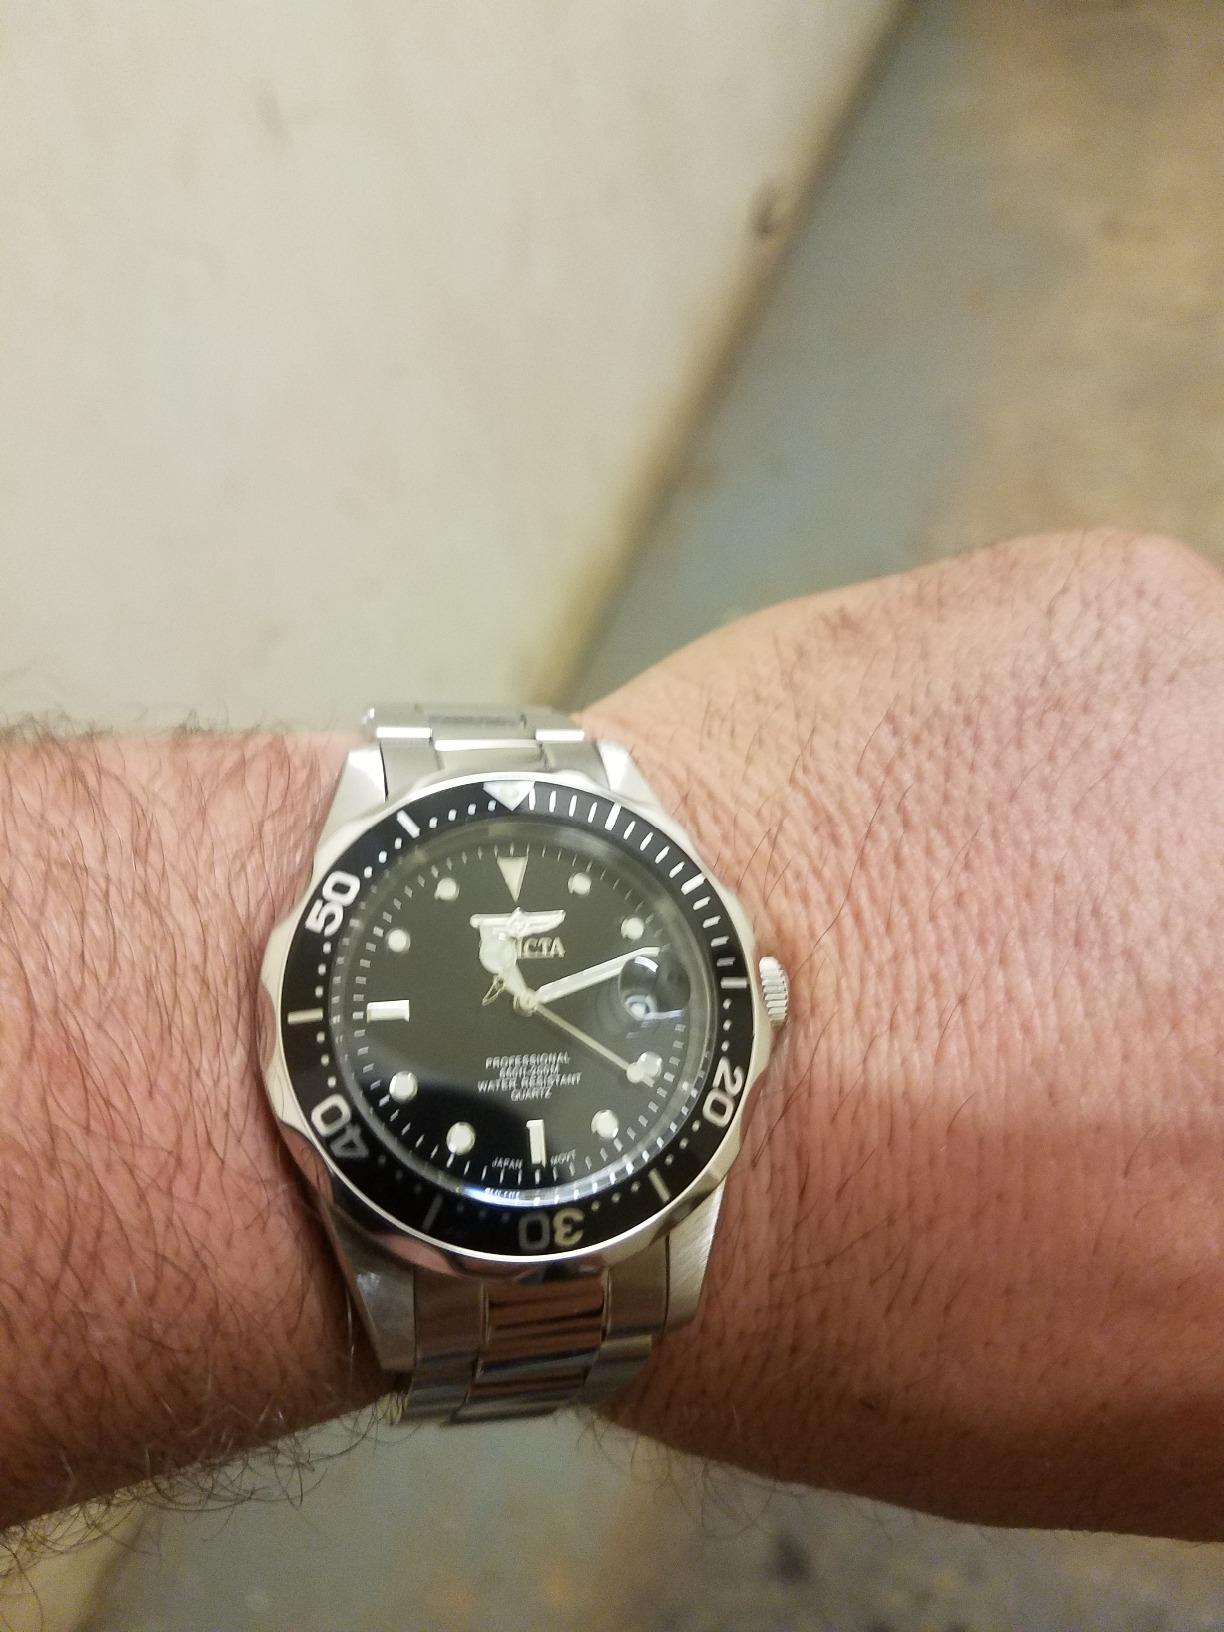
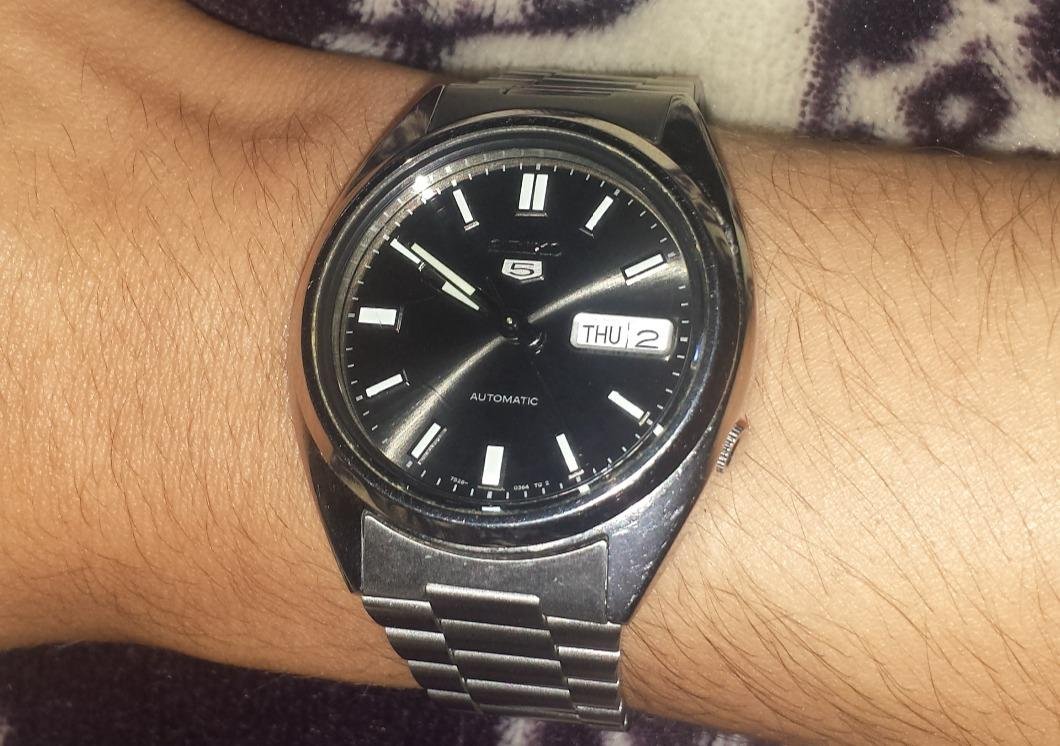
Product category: accessories_watch
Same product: no